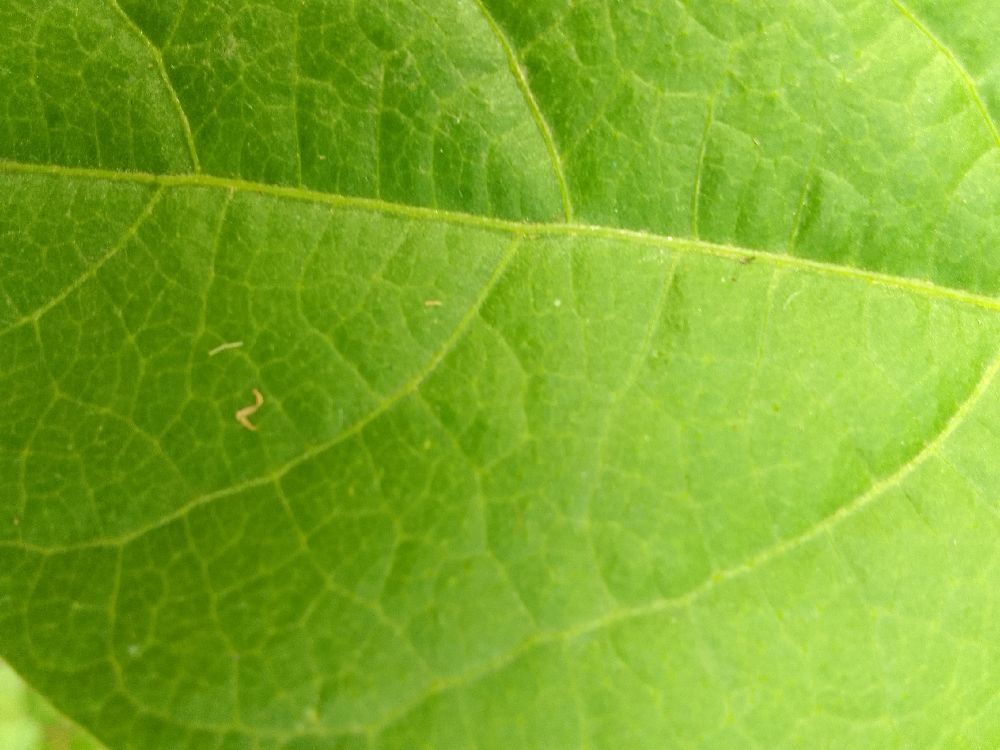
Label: healthy